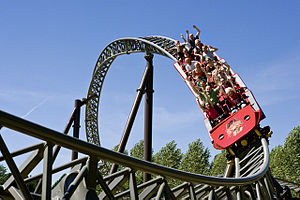
Djurs Sommerland
Piraten
Piraten, Djurs Sommerland
Djurs Sommerland er en forlystelsespark, der ligger i Nimtofte på Djursland. Med et årligt besøgstal på over 800.000 gæster er Djurs Sommerland det mest besøgte sommerland i Norden og den fjerdestørste forlystelsespark i Danmark.